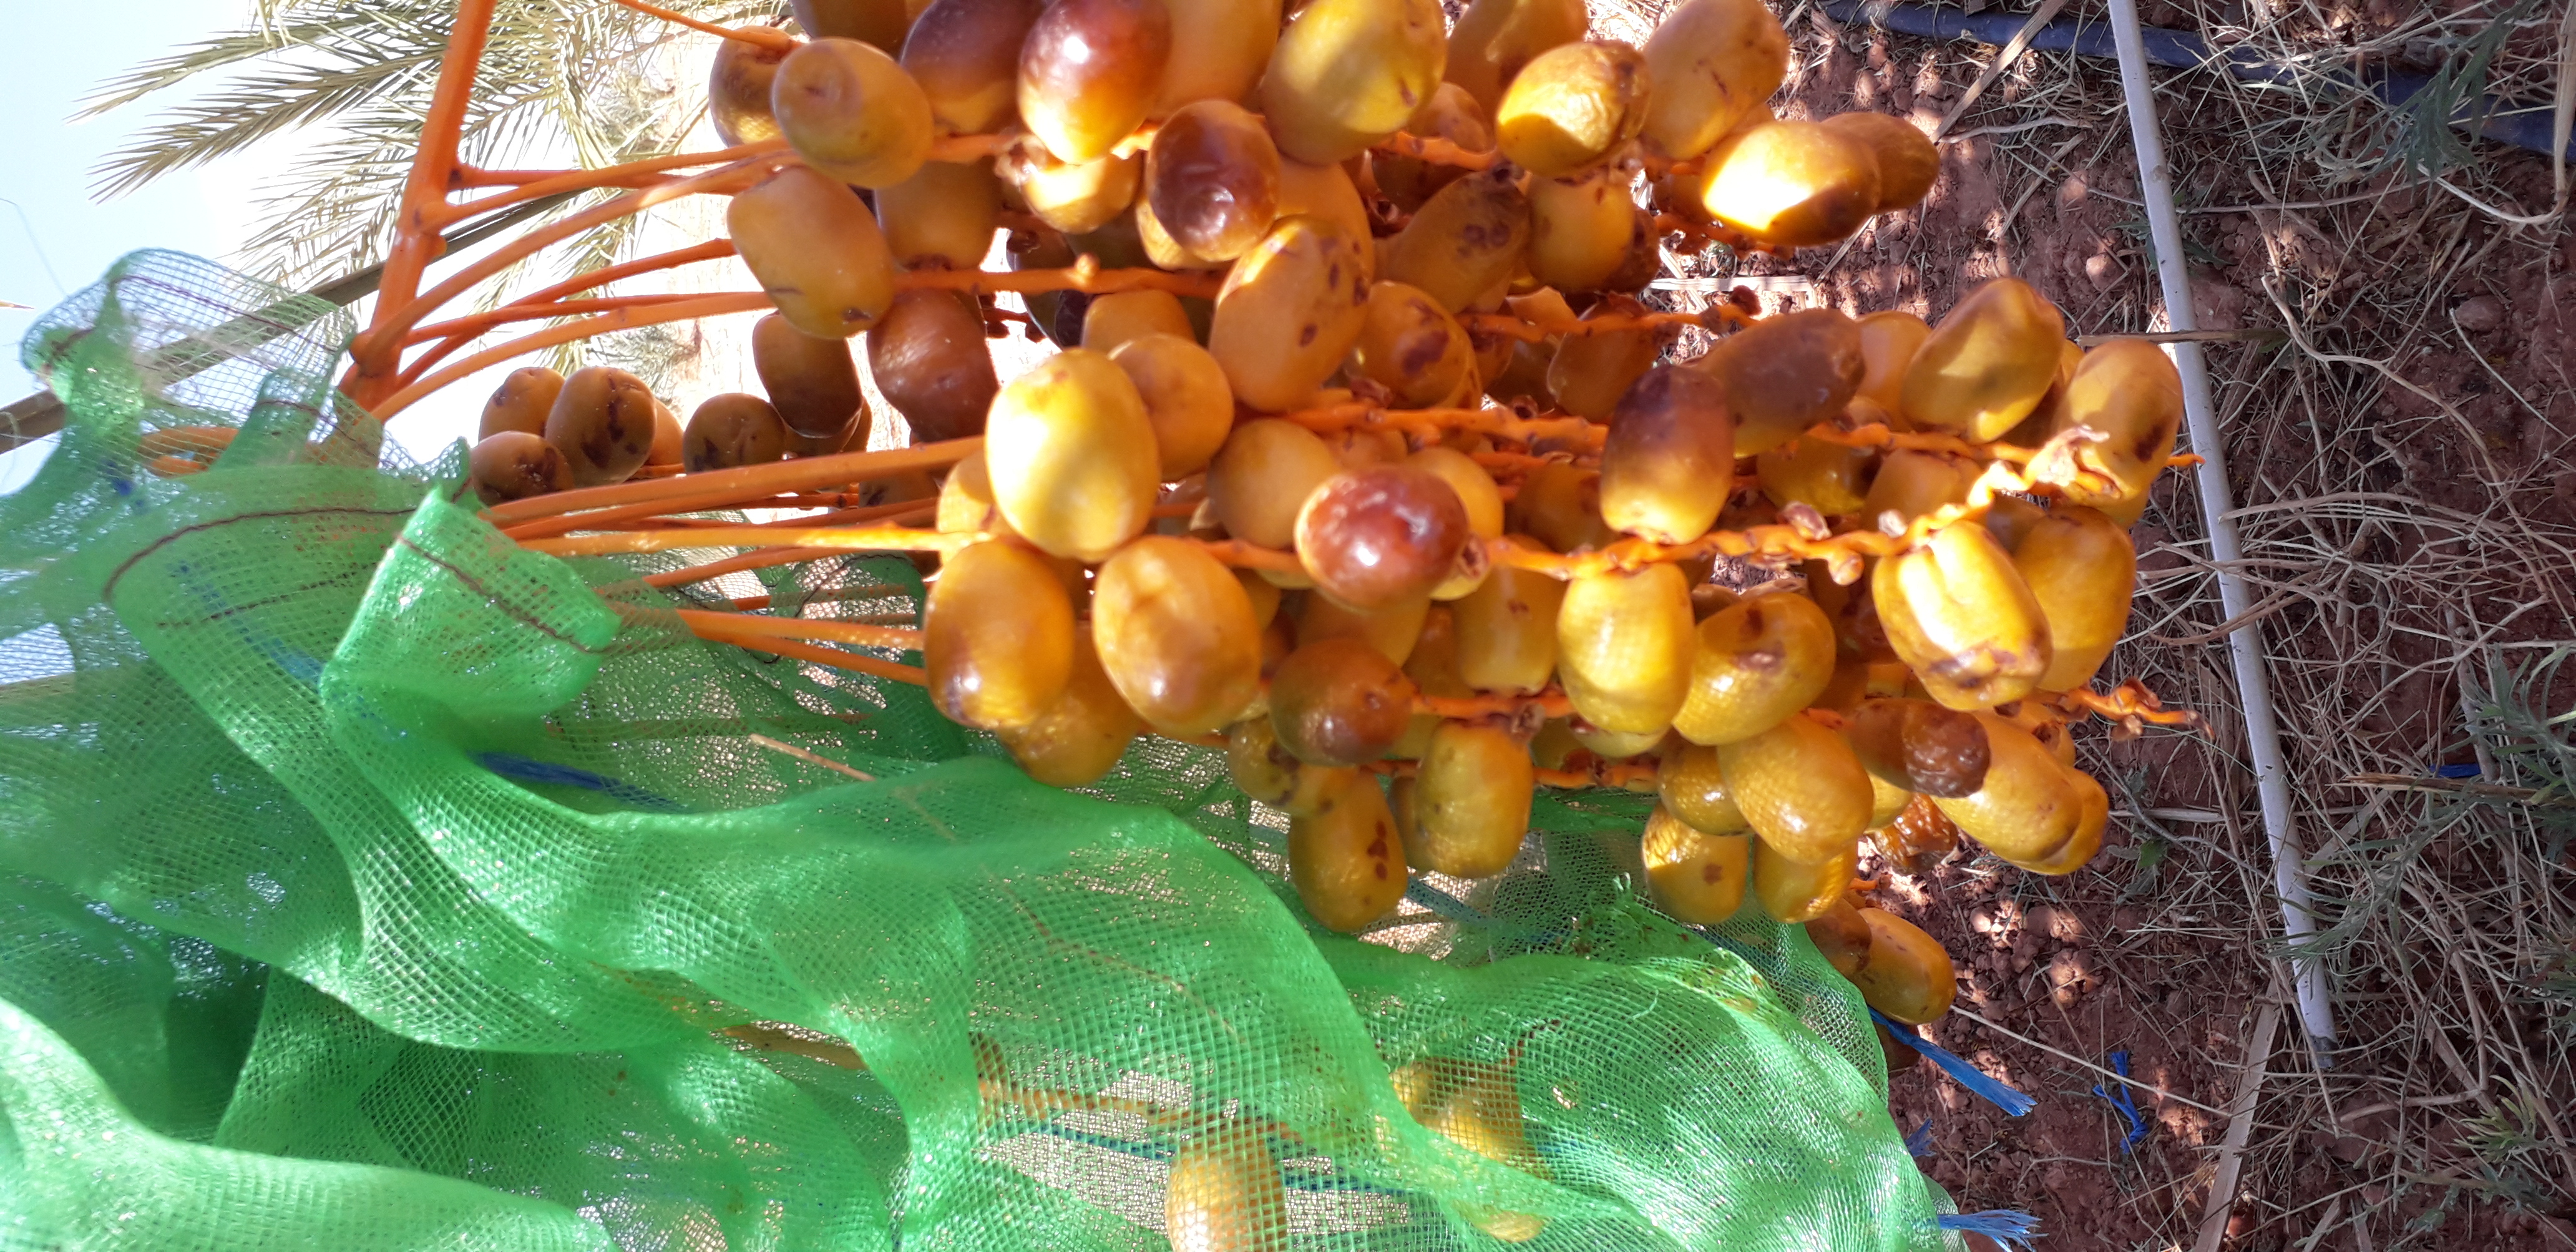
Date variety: Boufagous